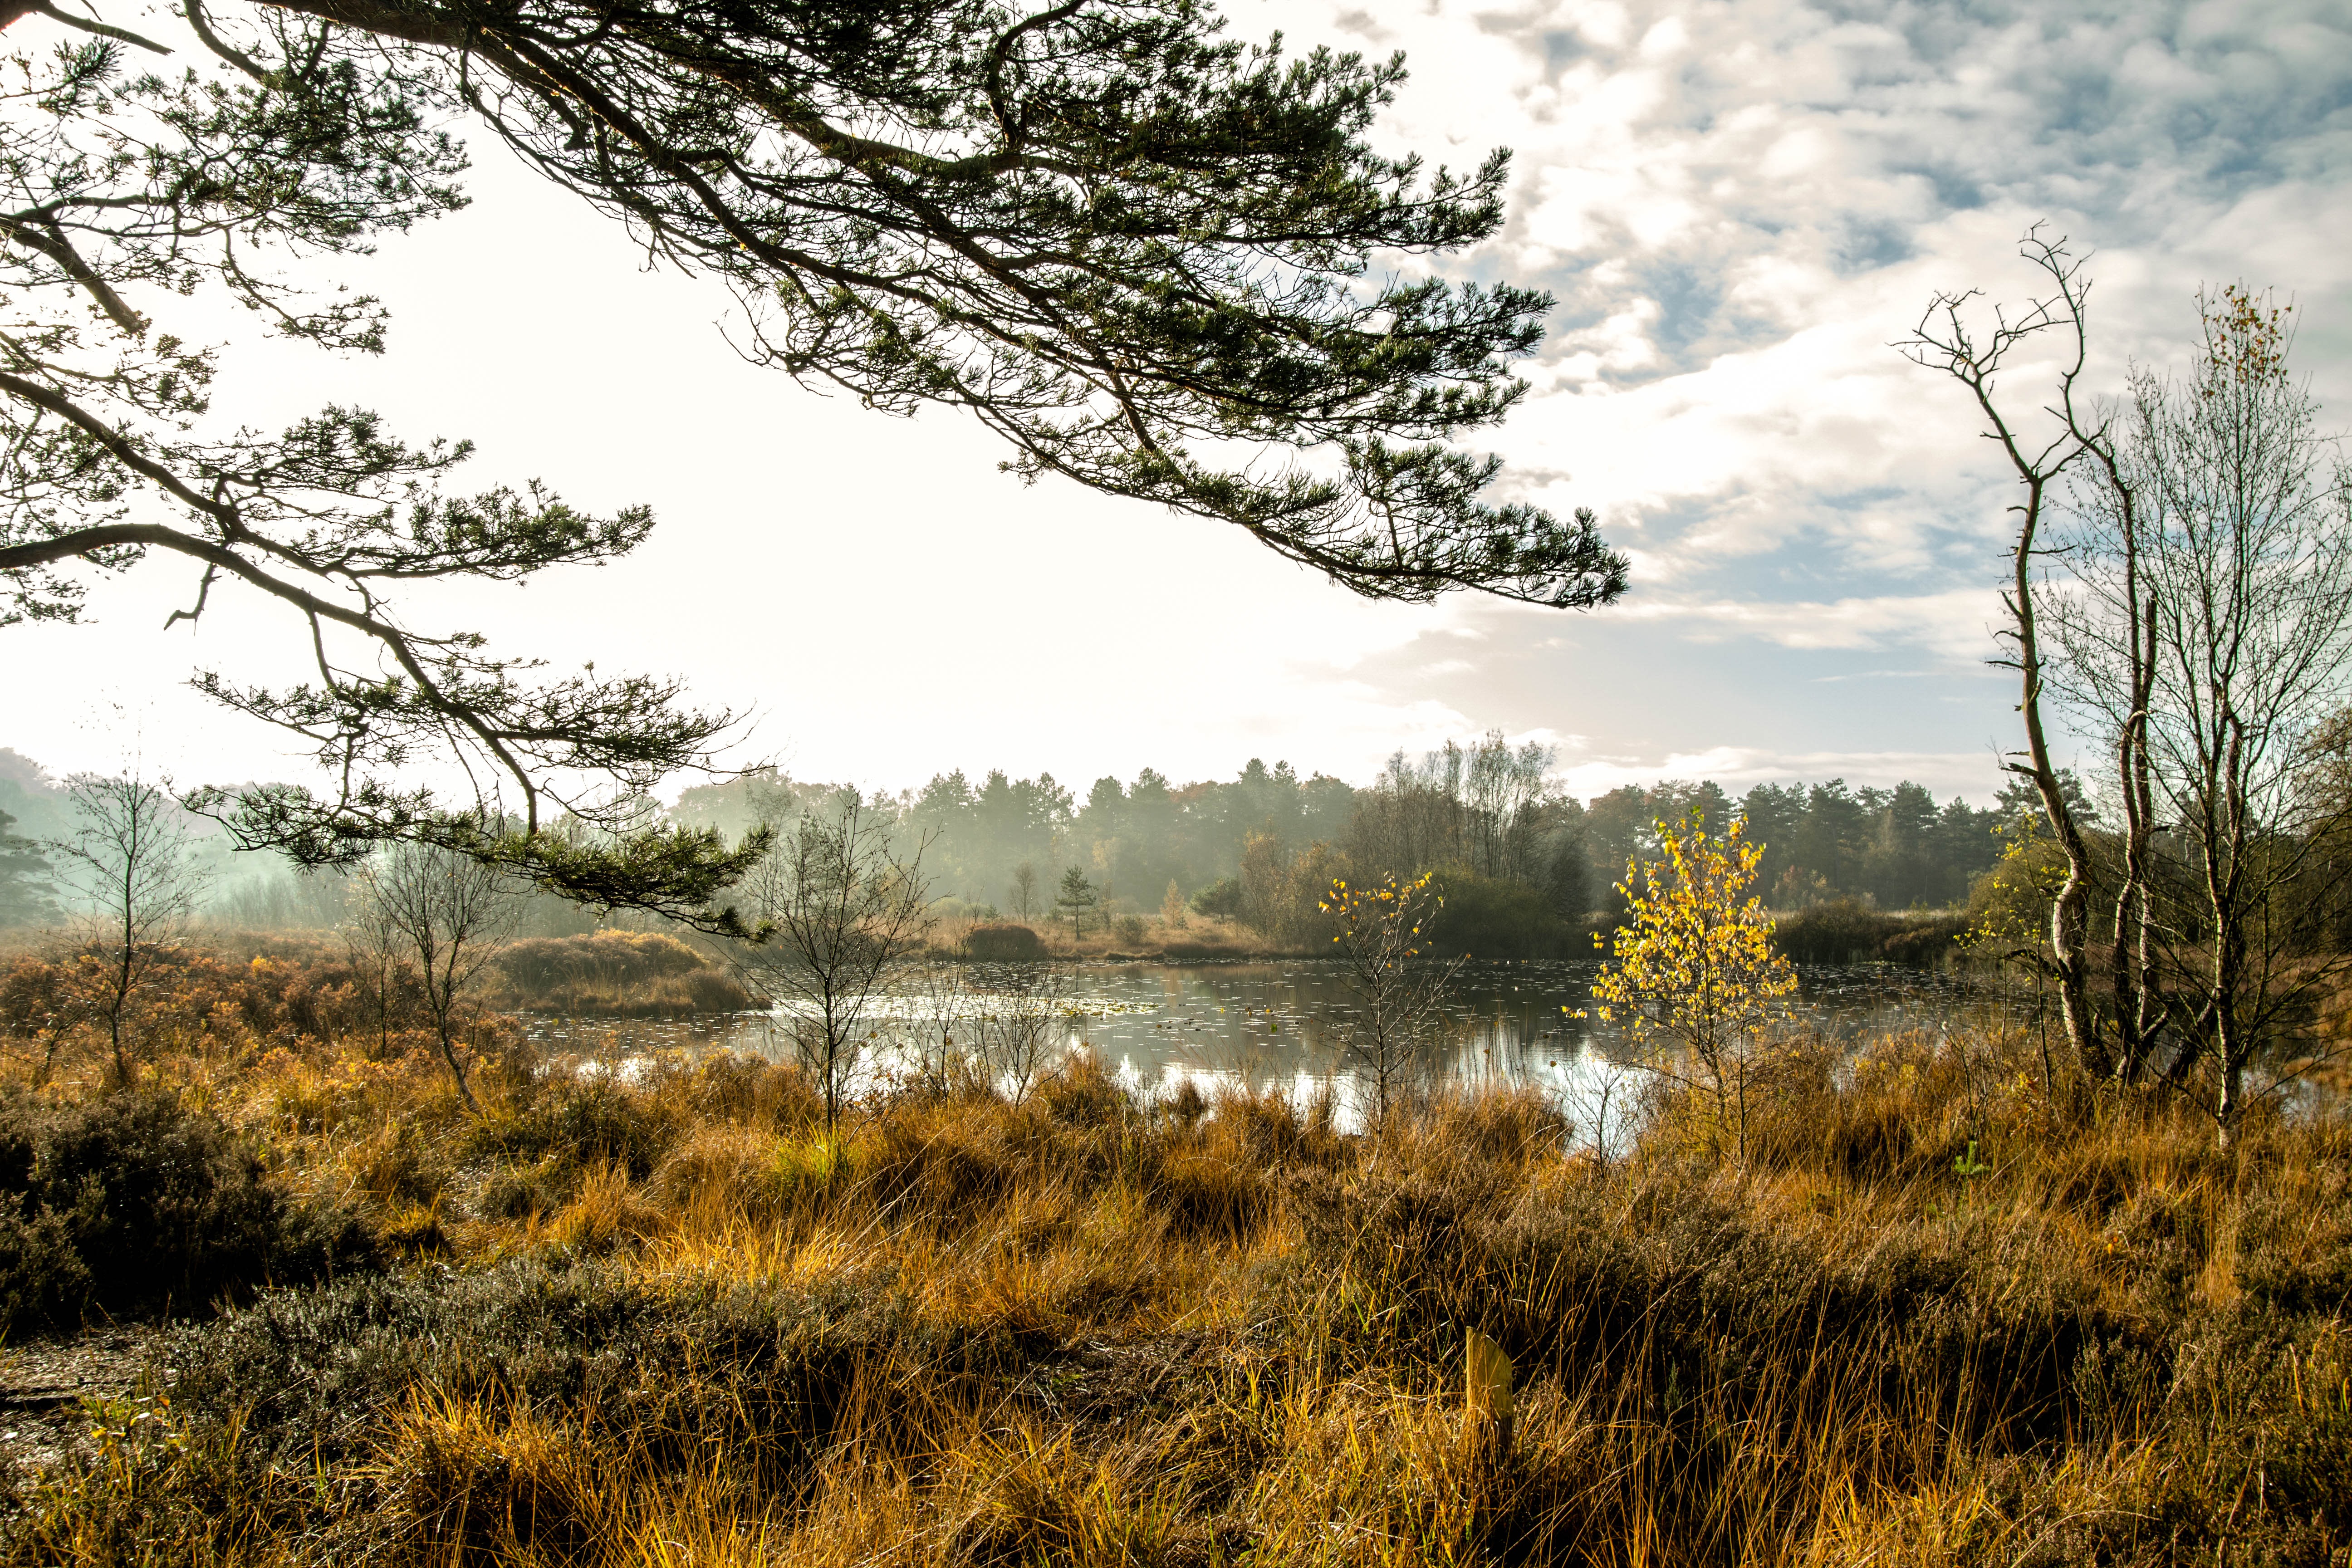
habitat, nature, tree, wilderness, atmospheric phenomenon, natural environment, ecosystem, plant, woodland, forest, prairie, grass, morning, season, woody plant, landscape, savanna, hill, wetland, leaf, rural area, autumn, meadow, mist, bog, flower